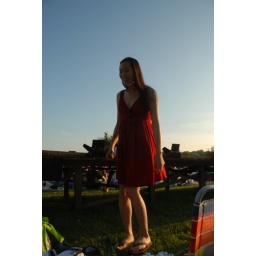
the girl in the red dress